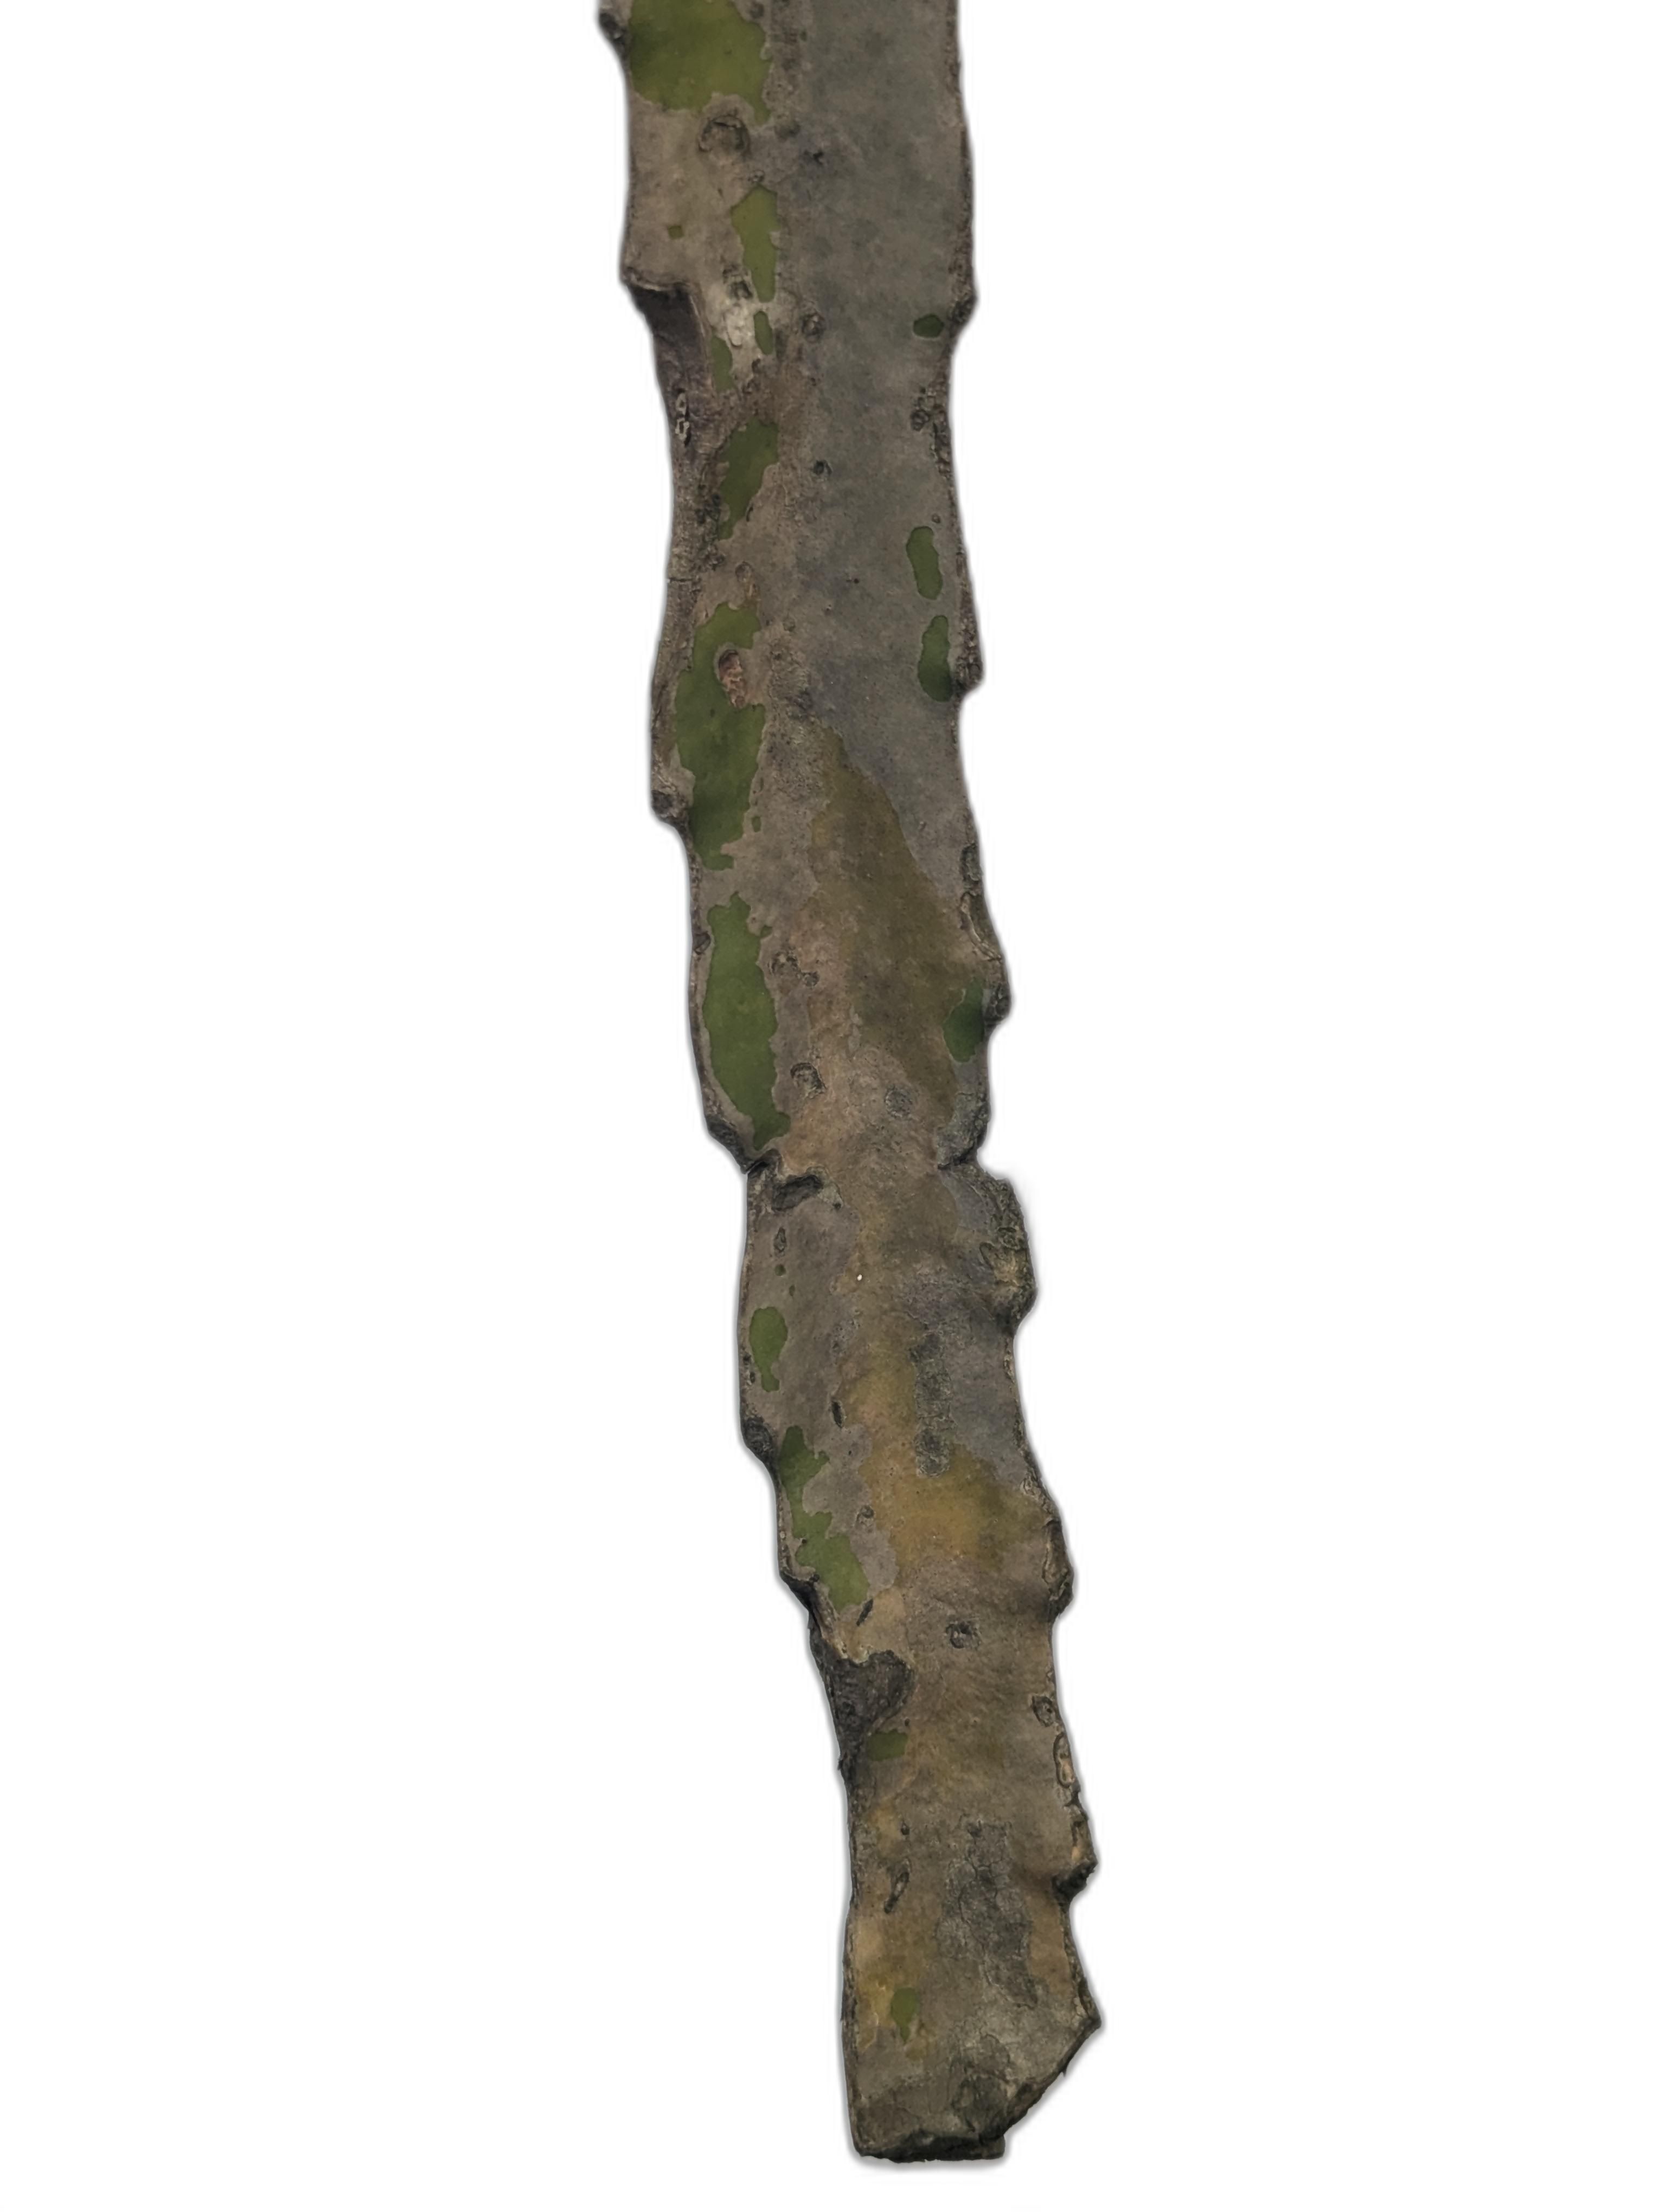
Label: Bad leaf